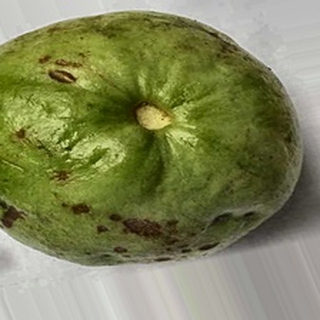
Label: guava_anthracnose